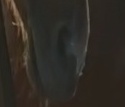
Face region: mouth_nostrils (mouth_chin_nostrils_and_profile)
Pain indicator: not_present